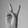
ASL letter: V